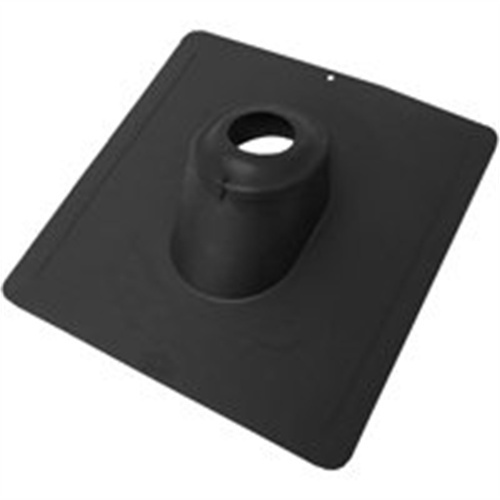
Duraflo 551144BL Flexible Base Flashing, 4"
Highlights: Color: Black Type: Flexible Length: 18" Width: 16-1/4" Standards: CSA approved UV and extreme cold resistant Built in water deflectors Fits roof pitches from 2/12 to 12/12
Brand: Duraflo
Category: Hardware > Building Materials > Roofing > Roof Flashings > Pipe Boots